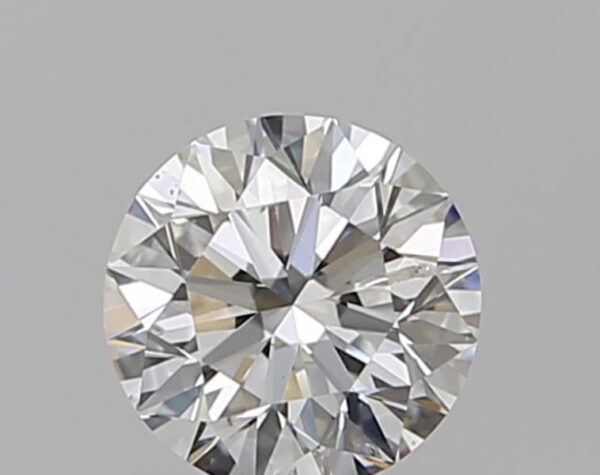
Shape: round
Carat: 0.5
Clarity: SI2
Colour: F
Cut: VG
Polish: EX
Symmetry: VG
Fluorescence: N
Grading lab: GIA
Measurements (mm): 5.05 x 5.09 x 3.18